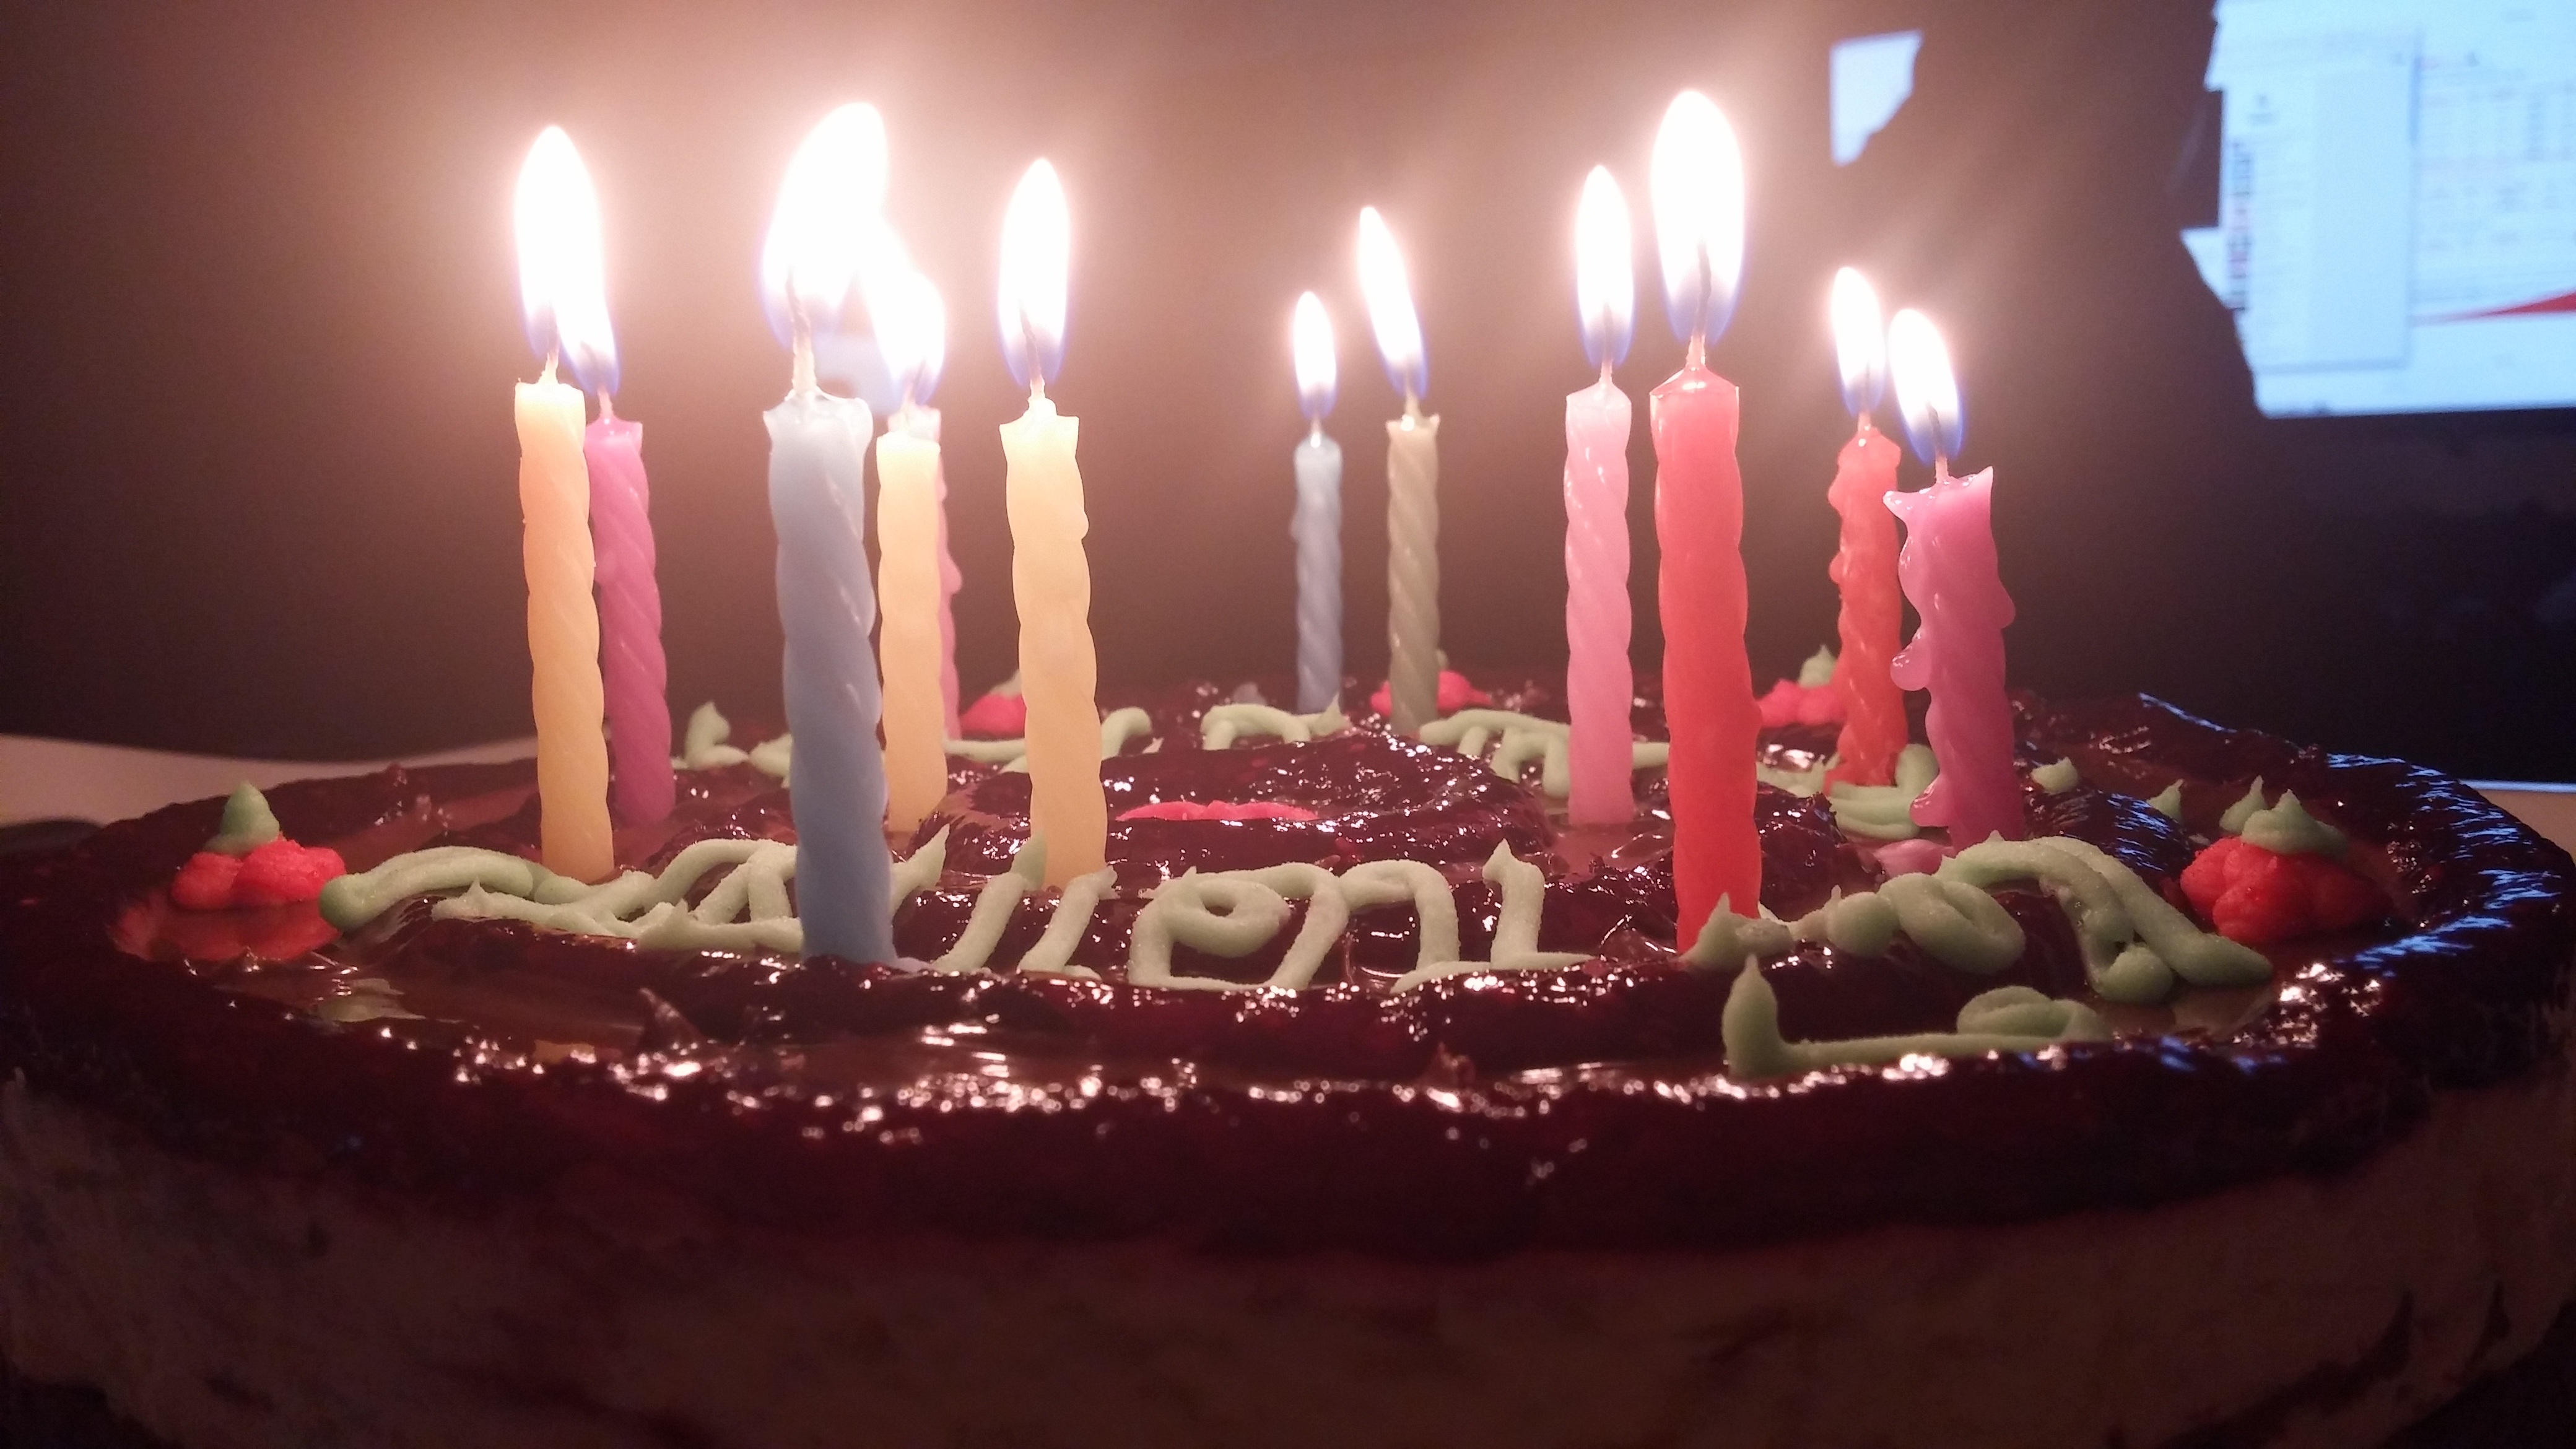
sweet, food, chocolate, dessert, cake, birthday cake, candles, special, birthday, surprise